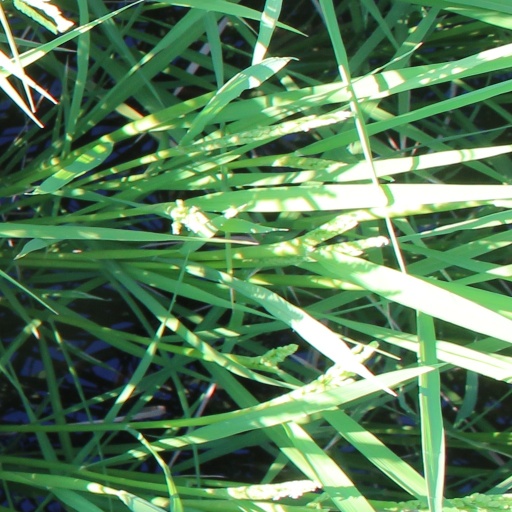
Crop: rice